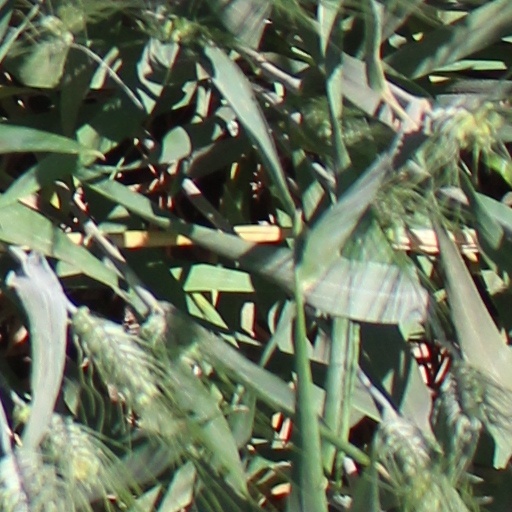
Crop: wheat